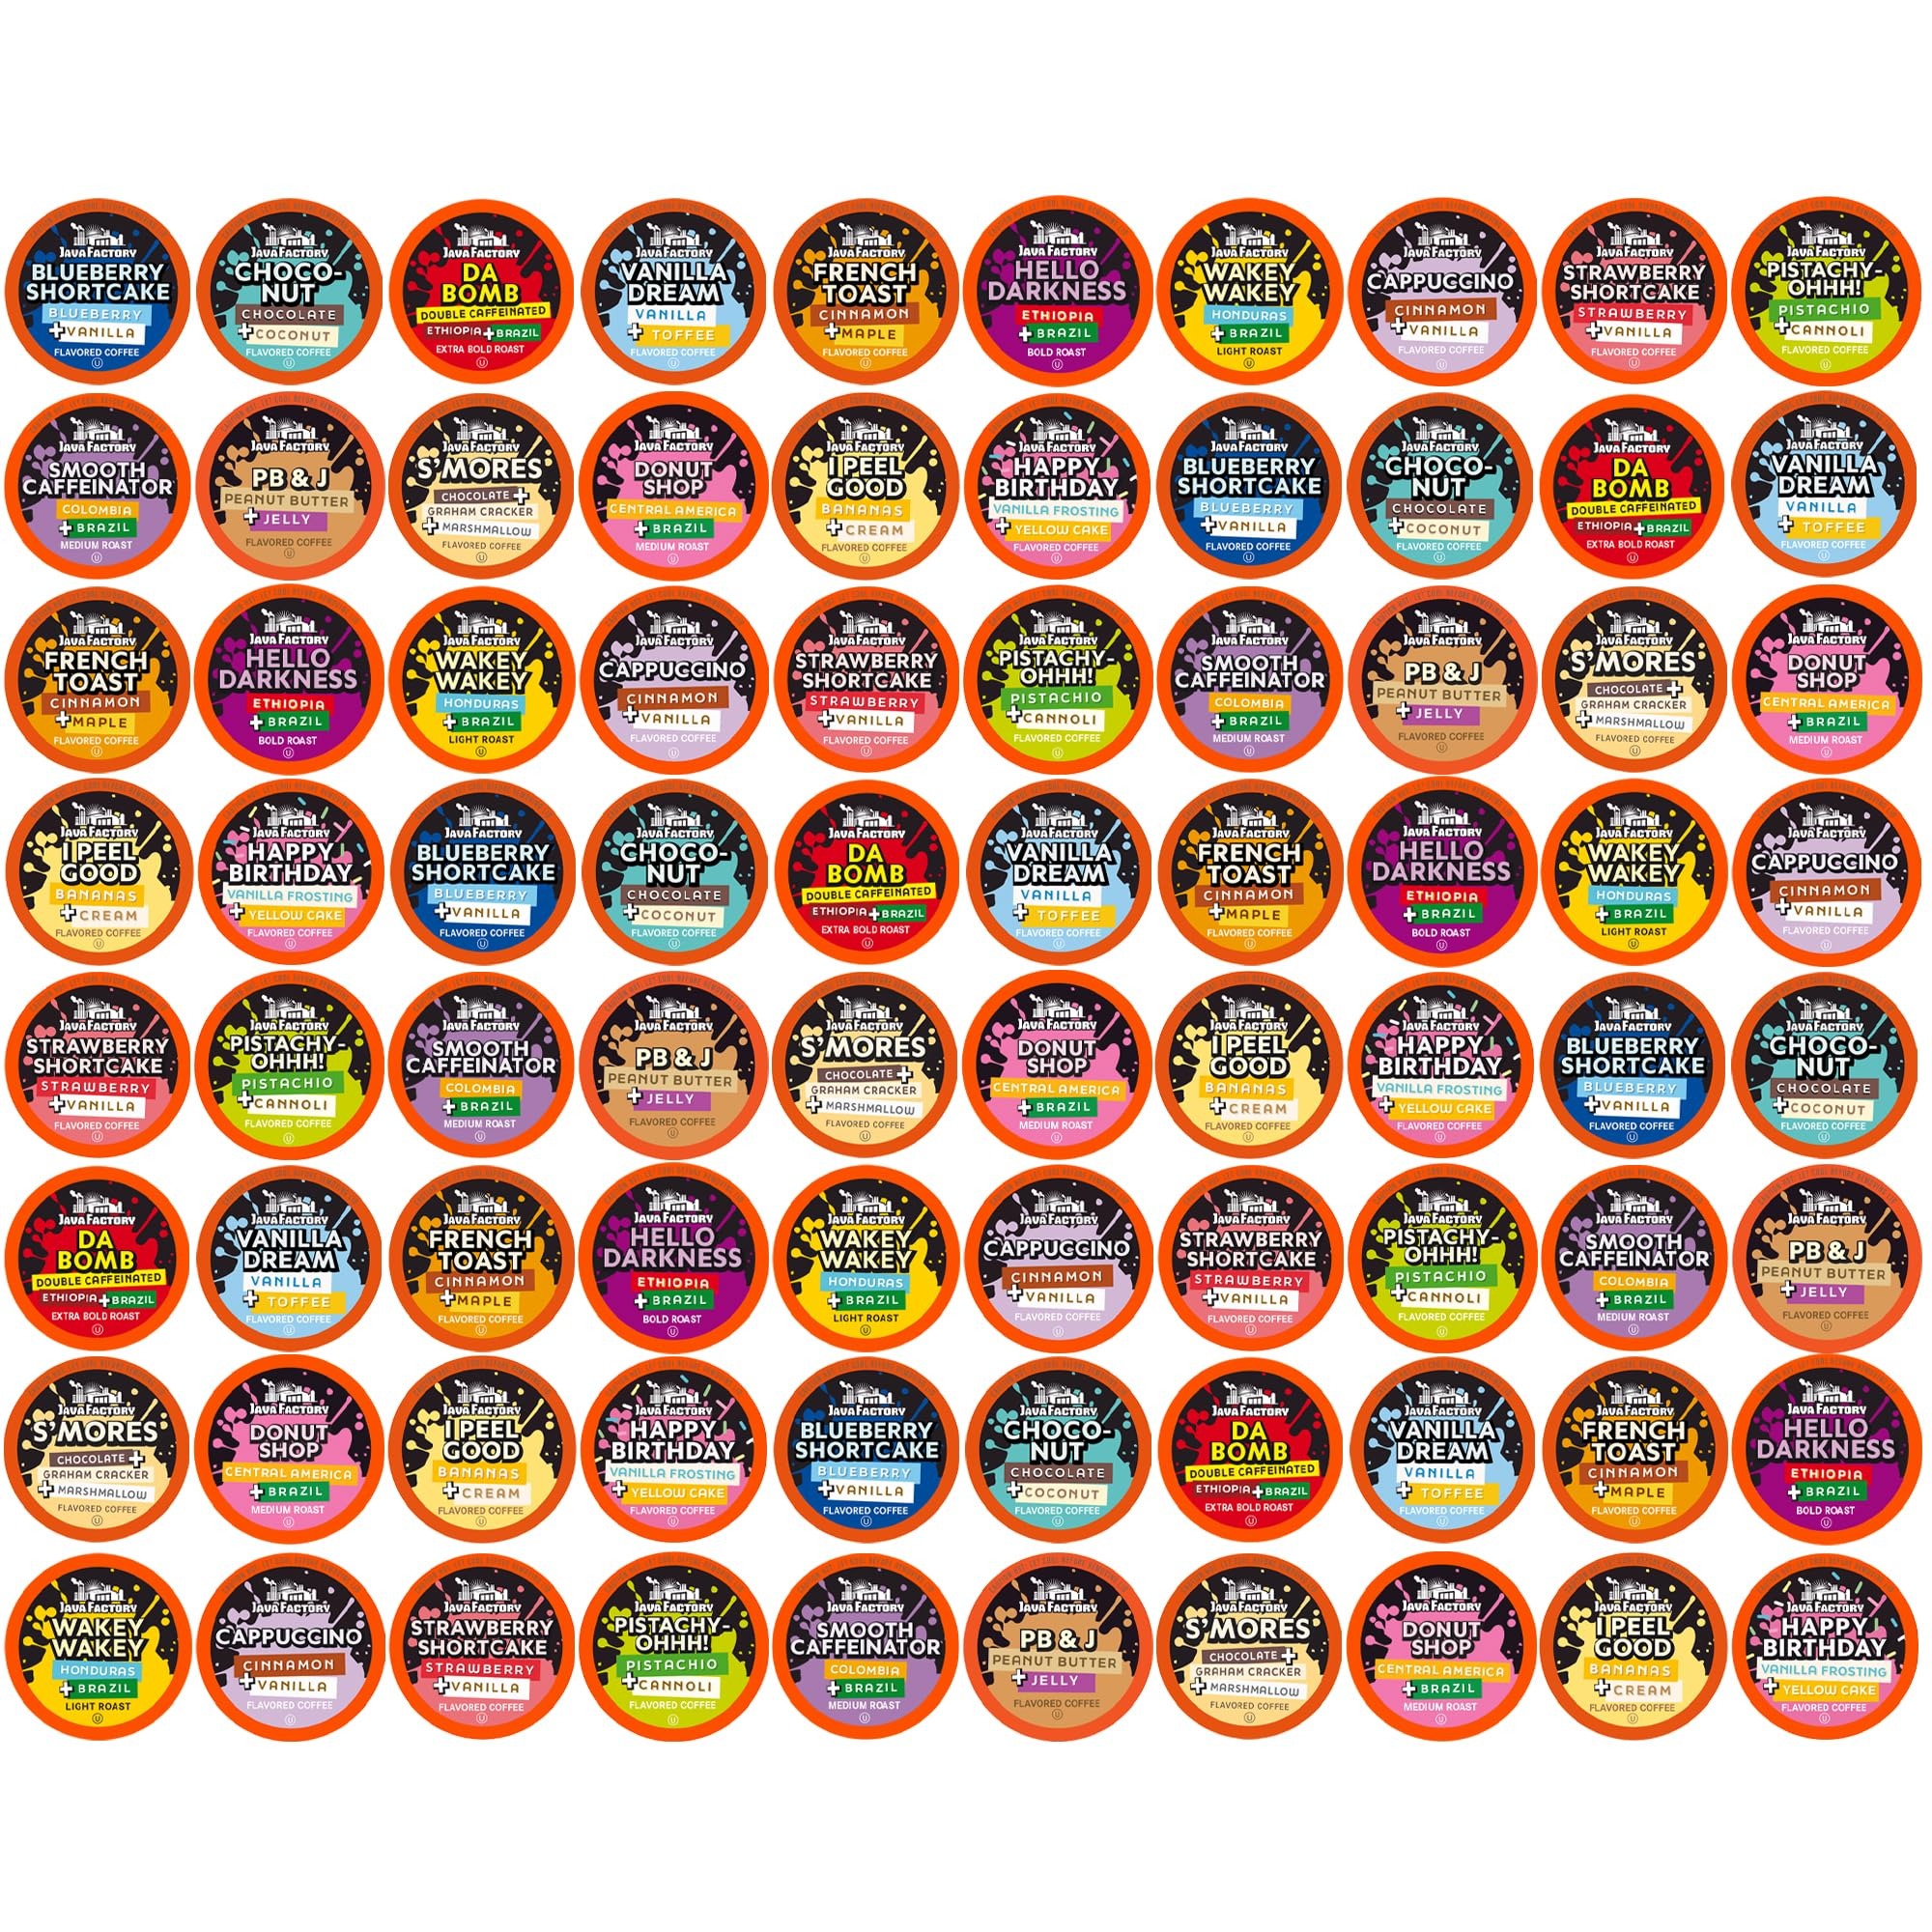
Item Name: Java Factory Coffee Pods Compatible with K Cup Brewers Including 2.0, Assorted Variety Pack, 80 Count
Bullet Point 1: Let Java Factory single-serve coffee pods help jumpstart your mornings with a burst of caffeine. With a variety of flavors from simple dark roasts to butter-toffee, you can find the perfect cup of coffee in one box.
Bullet Point 2: This variety packs allow you to enjoy all the fun coffees Java Factory has to offer without buying individual boxes of each flavor. Java Factory coffee is made from 100% fresh roasted Arabica coffee beans with a new filter system to deliver more taste per cup.
Bullet Point 3: Compatible with Keurig K-Cup Brewers: For convenience and ease of use.
Bullet Point 4: 80 Count Pack: Each box contains 80 coffee pods, providing an ample supply of Coffee to enjoy at home or in the office.
Bullet Point 5: Java Factory: Manufacturing one great coffee, one cup at a time.
Value: 80.0
Unit: Count

Price: 31